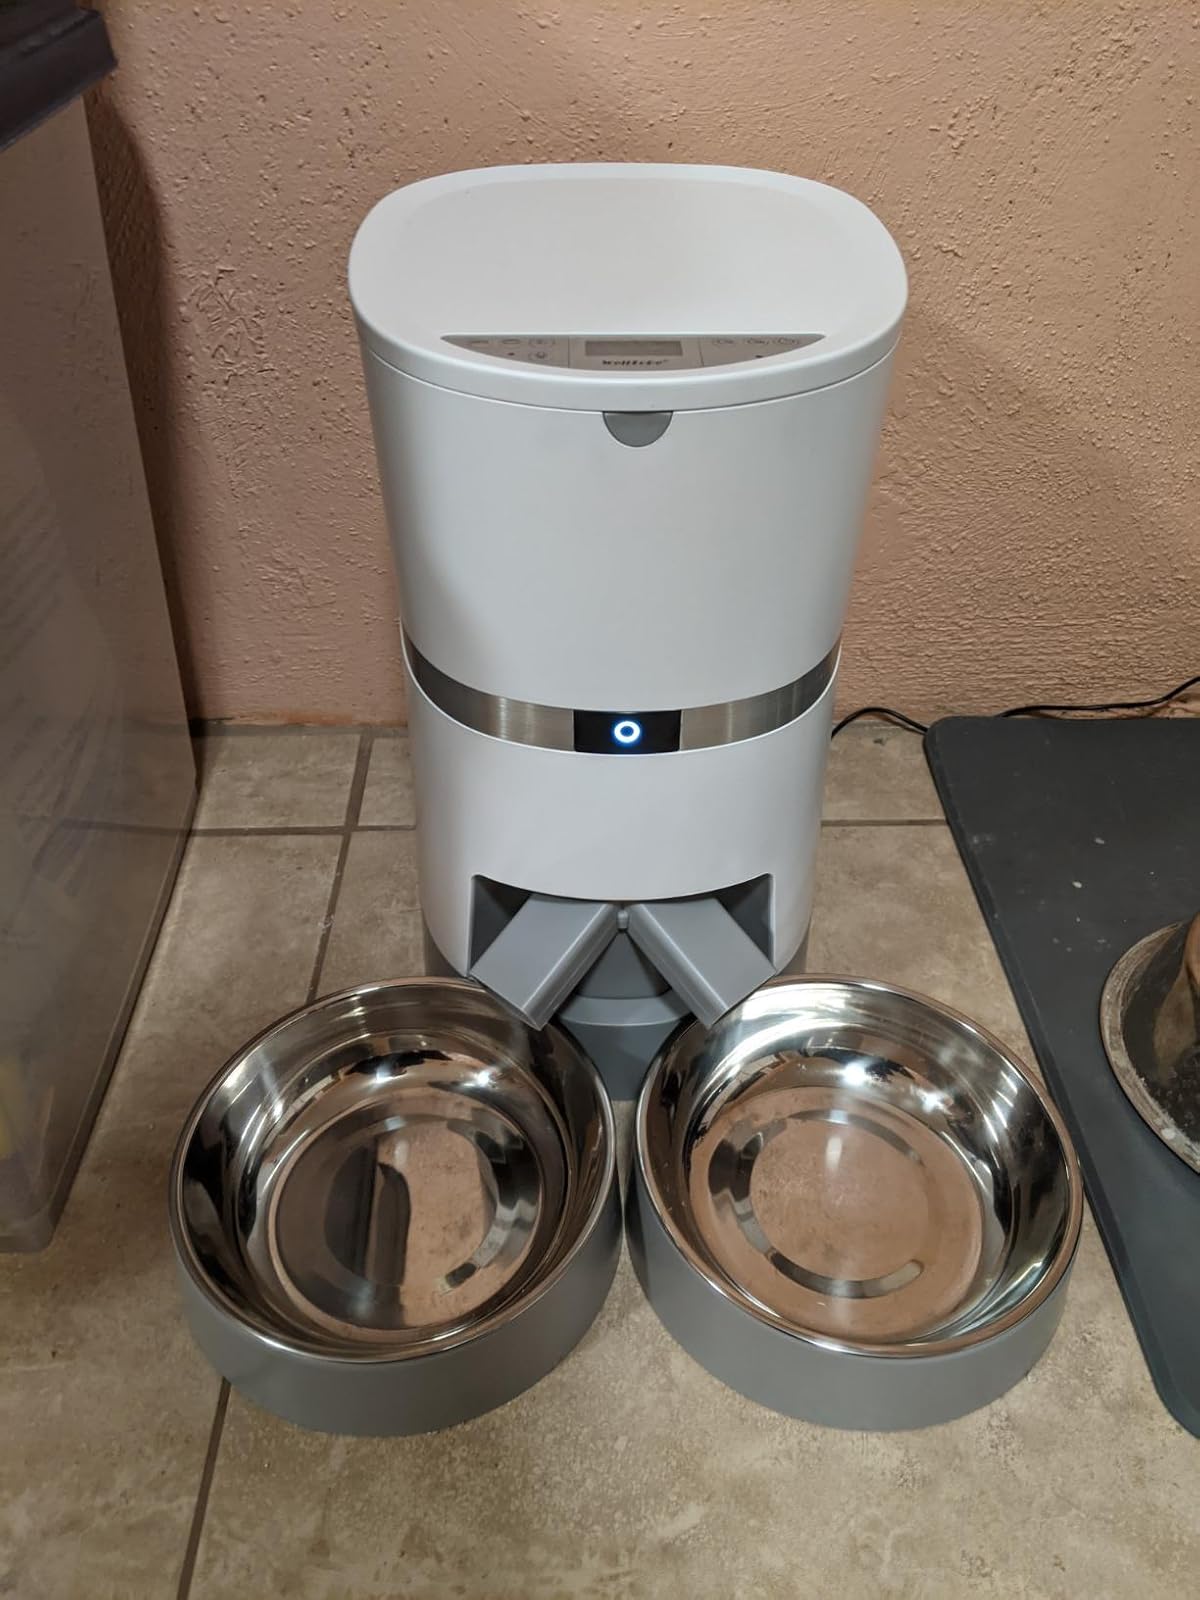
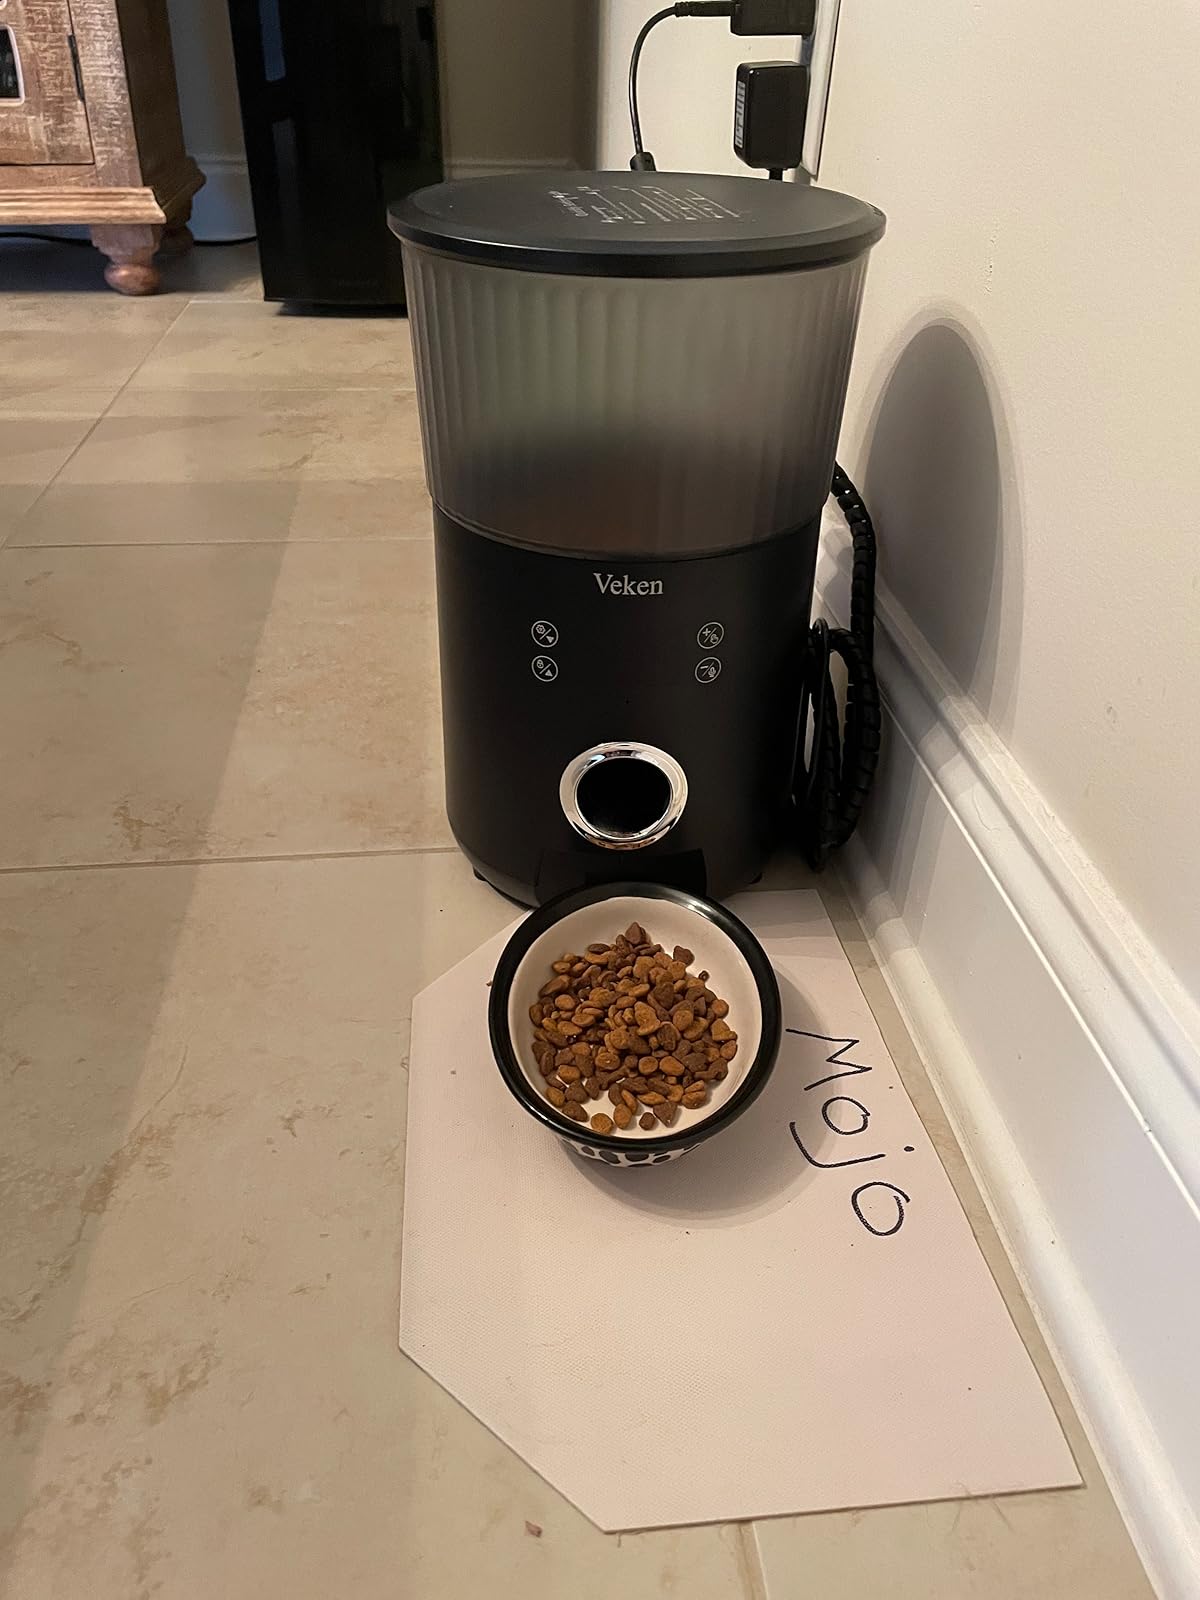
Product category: items_feeder
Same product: no